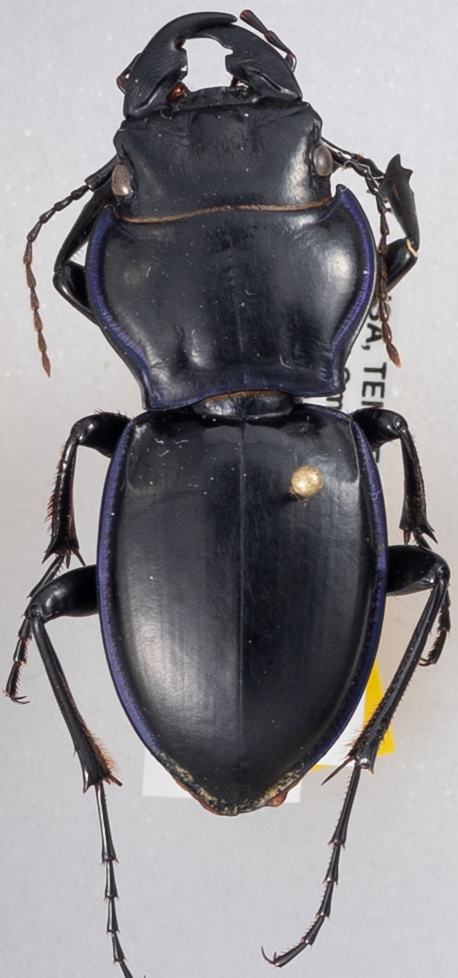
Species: Pasimachus punctulatus
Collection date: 2018-05-29
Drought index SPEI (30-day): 0.248
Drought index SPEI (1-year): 0.226
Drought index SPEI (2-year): -0.39